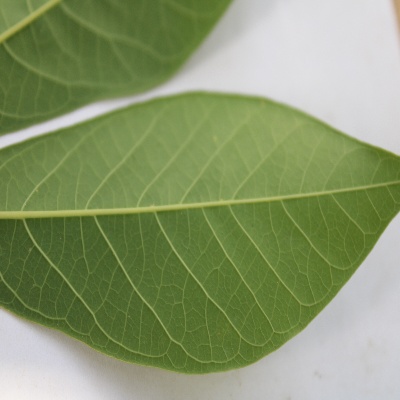
Crop: Cassava
Condition: healthy